Hugh Dunbar

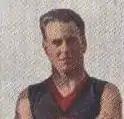

Hugh Ormond Dunbar (27 June 1903 – 17 July 1985) was an Australian rules footballer who played with Melbourne and St Kilda in the Victorian Football League (VFL).